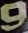
Number: 9